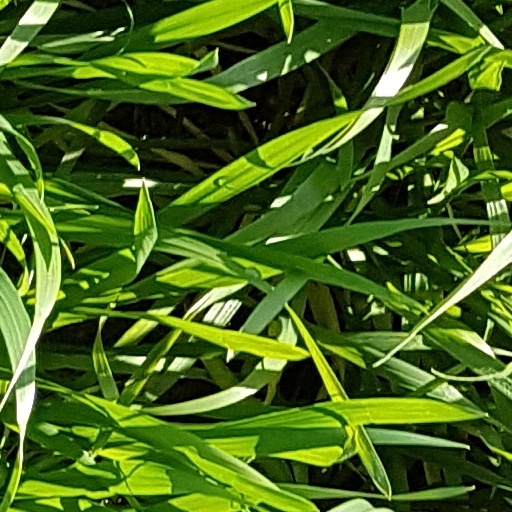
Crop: wheat